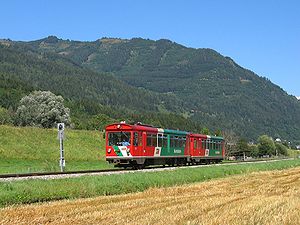
Salzburg (delstat) / Infrastruktur / Kollektiv trafik
Murtalbahn
Salzburg er en af de 9 delstater i Østrig. Delstatens hovedstad hedder ligeledes Salzburg. Delstaten ligger mellem Oberösterreich, Steiermark, Kärnten, Tyrol og den tyske stat Bayern.